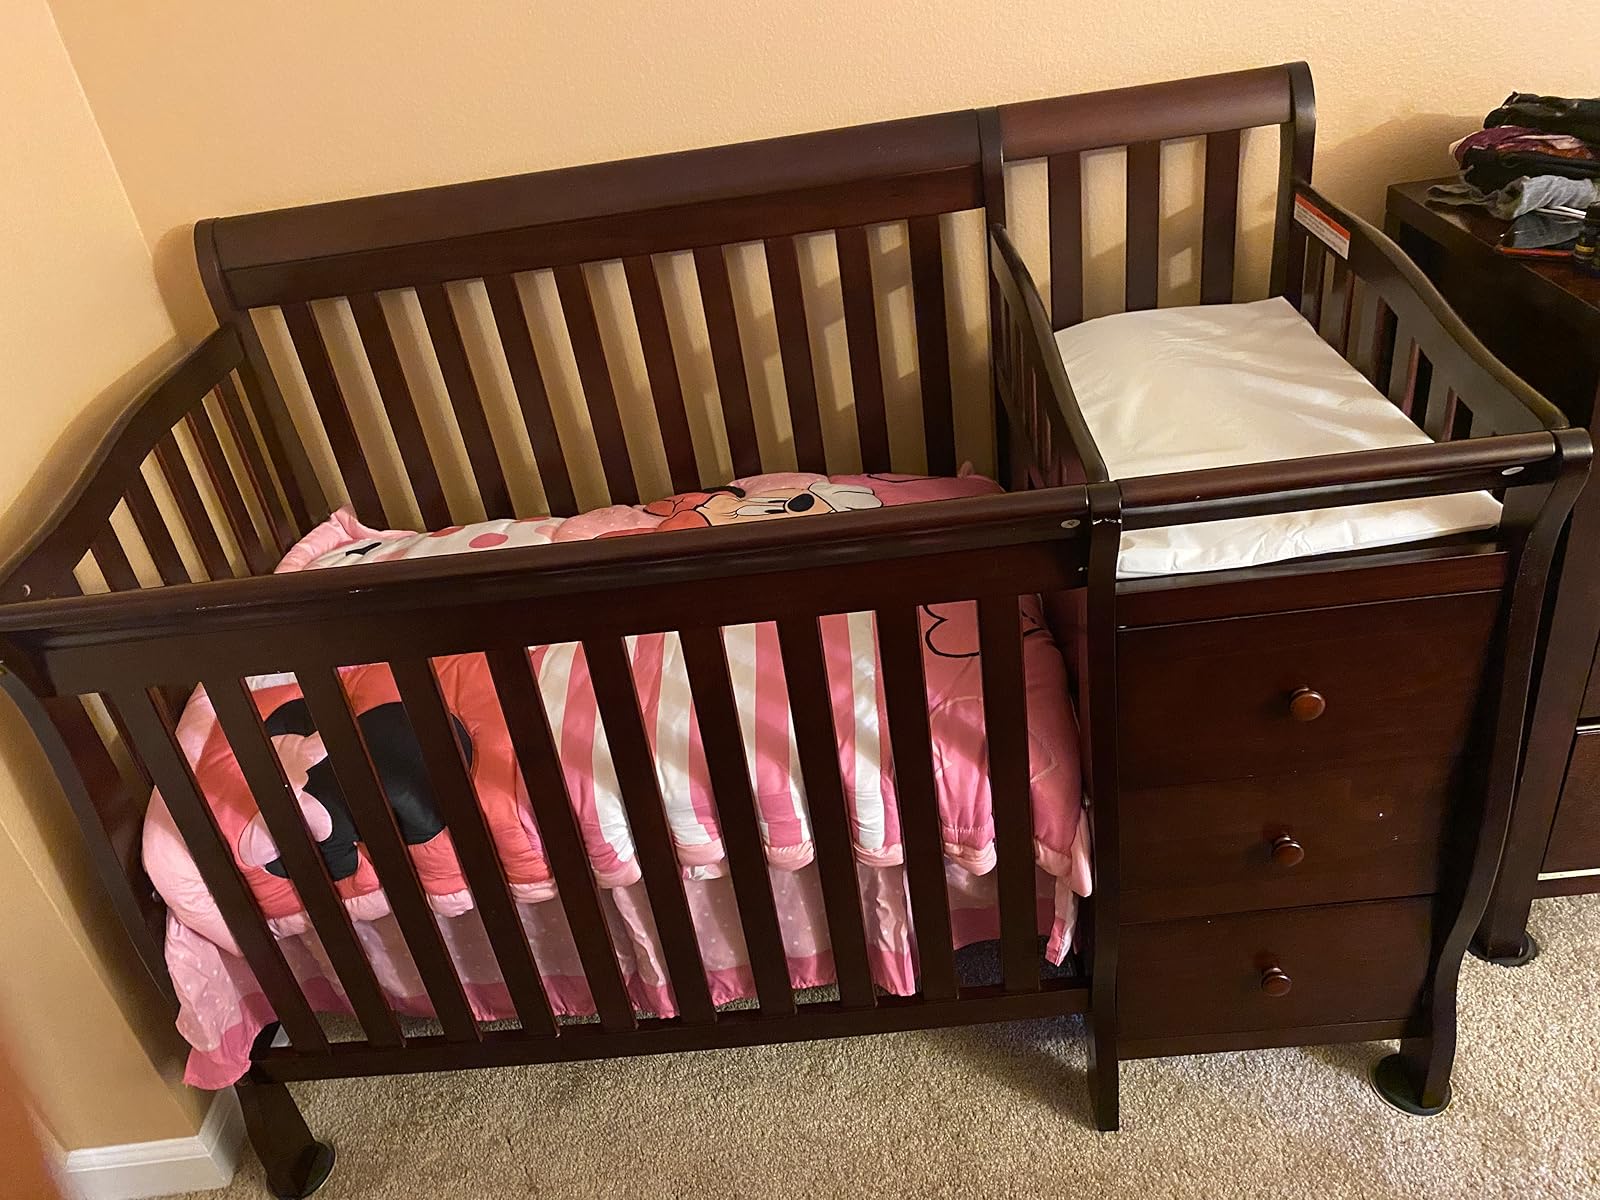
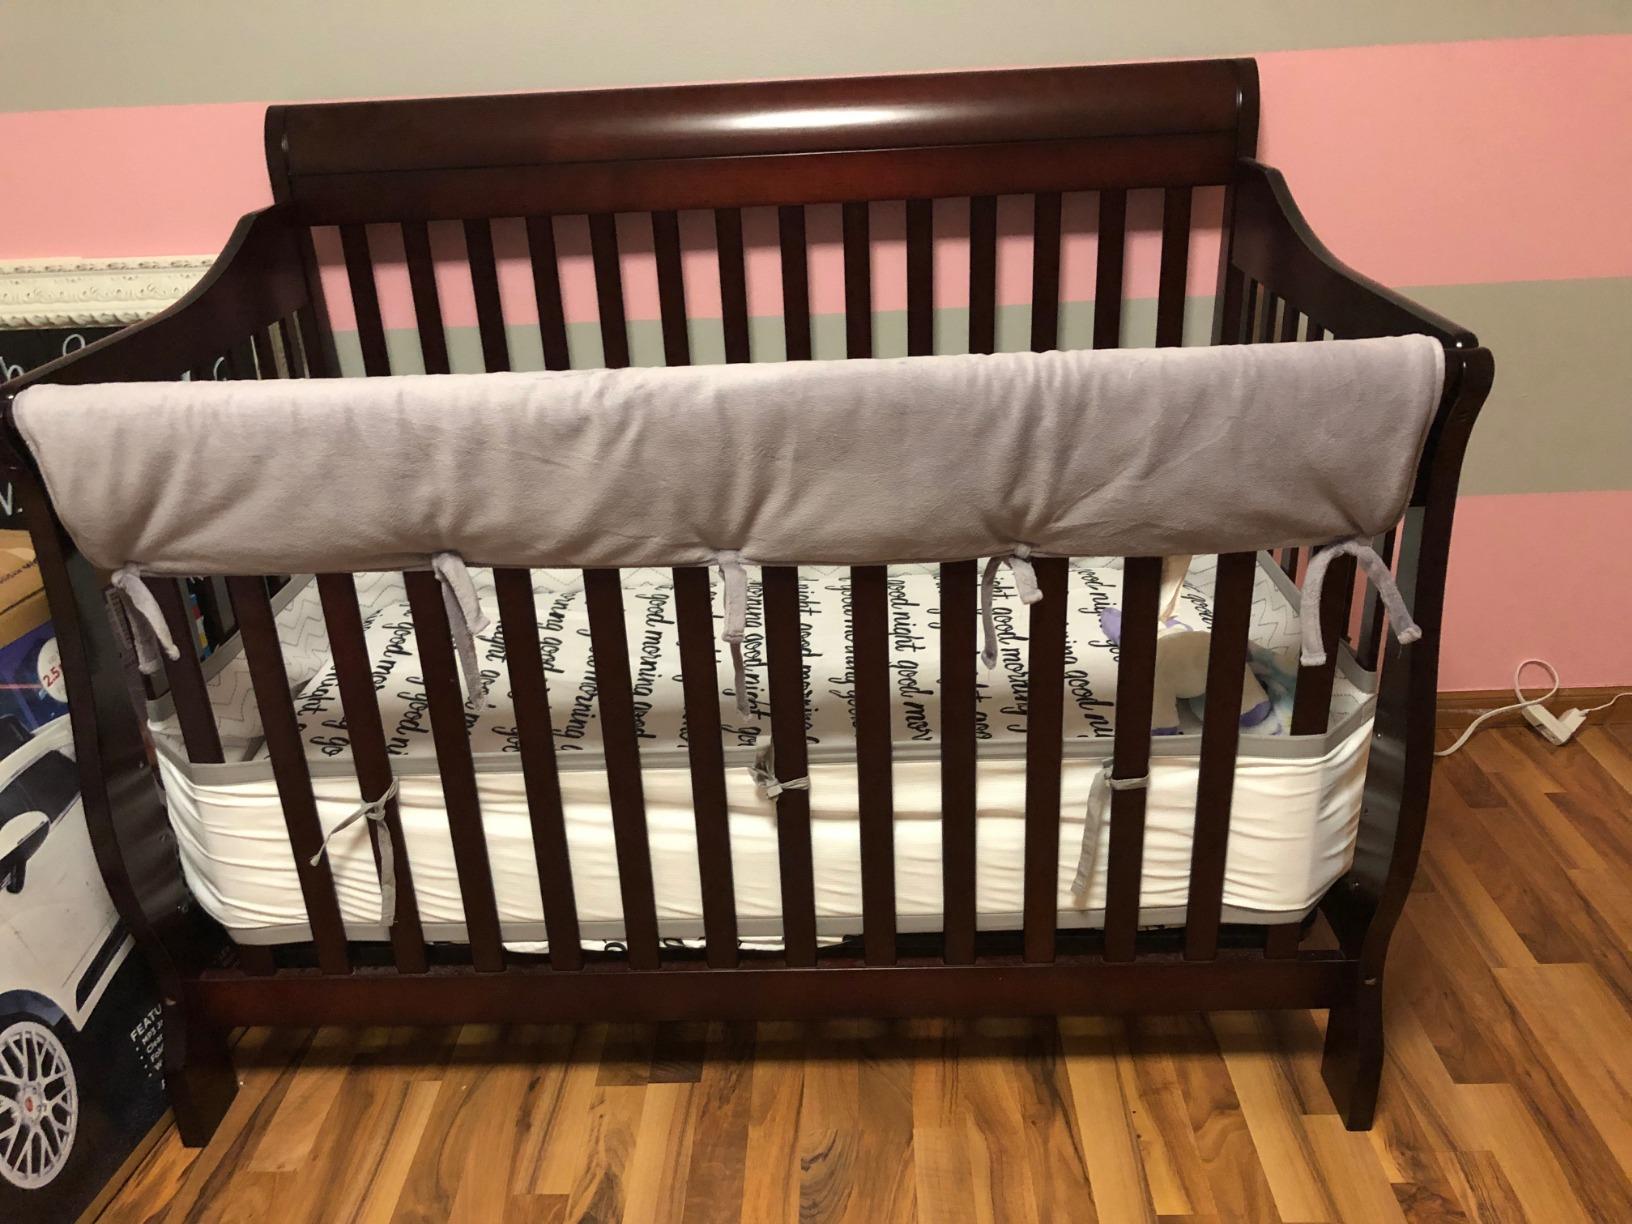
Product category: products_crib
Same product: no